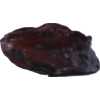
Label: carambola